John Fane Charles Hamilton

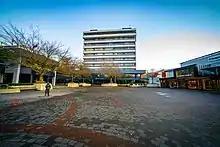
Civic Square in Hamilton

John Fane Charles Hamilton (28 September 1820 – 29 April 1864) was a British naval officer, after whom the city of Hamilton, New Zealand, is named. A statue of him stood in the centre of Hamilton from 2013 to 2020.